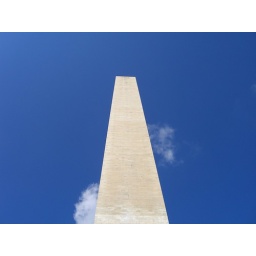
Crisp, blue sky day in Washington, DC.